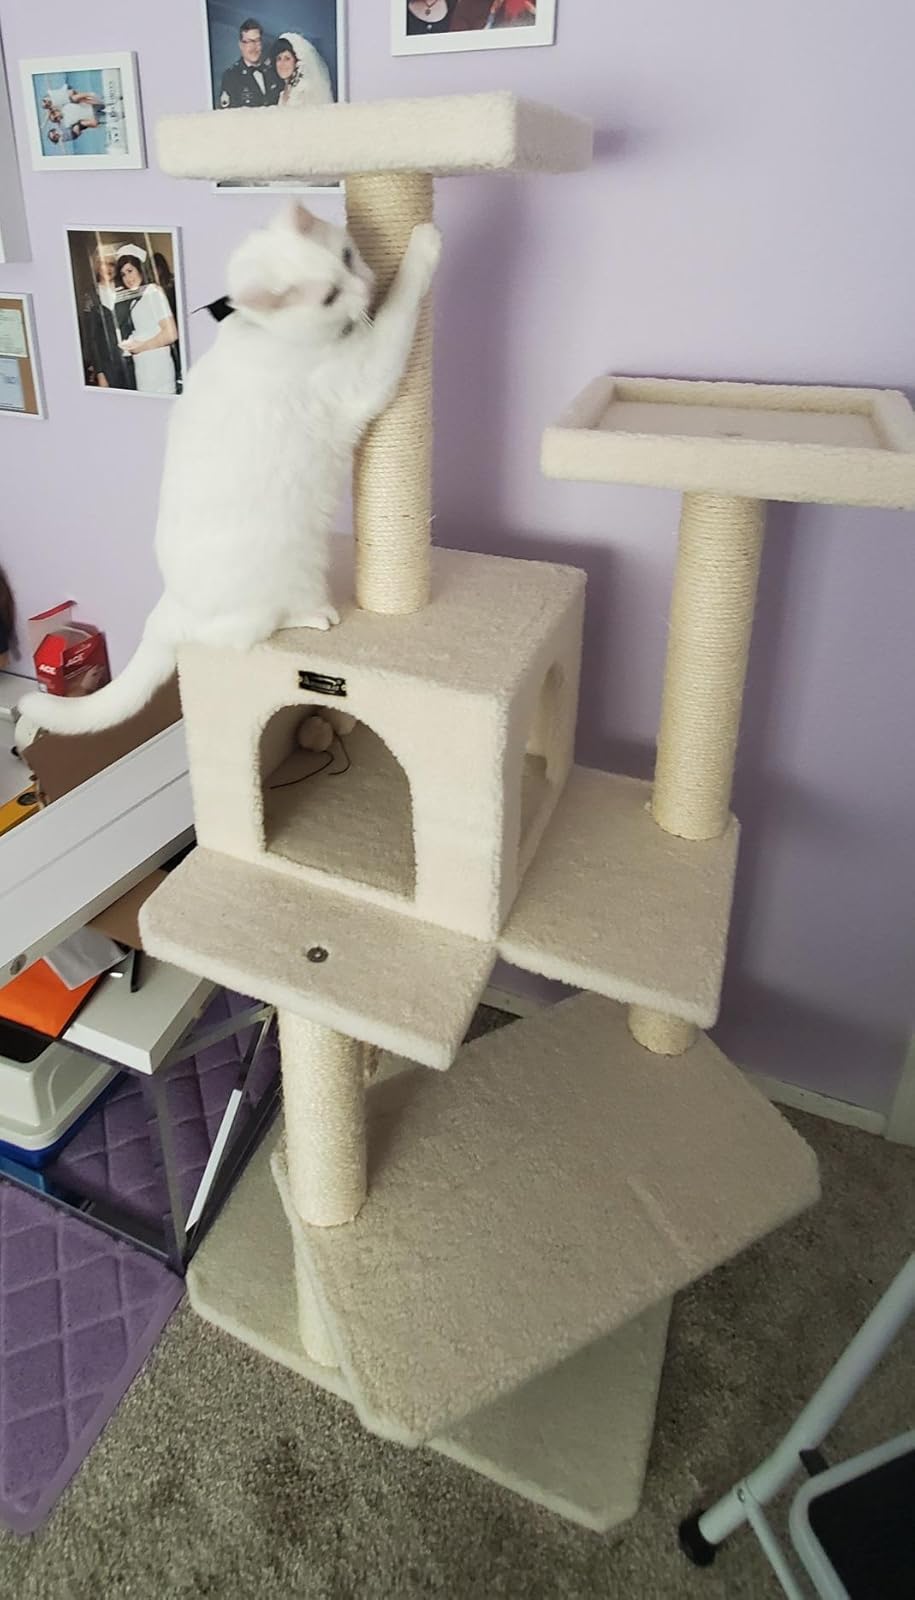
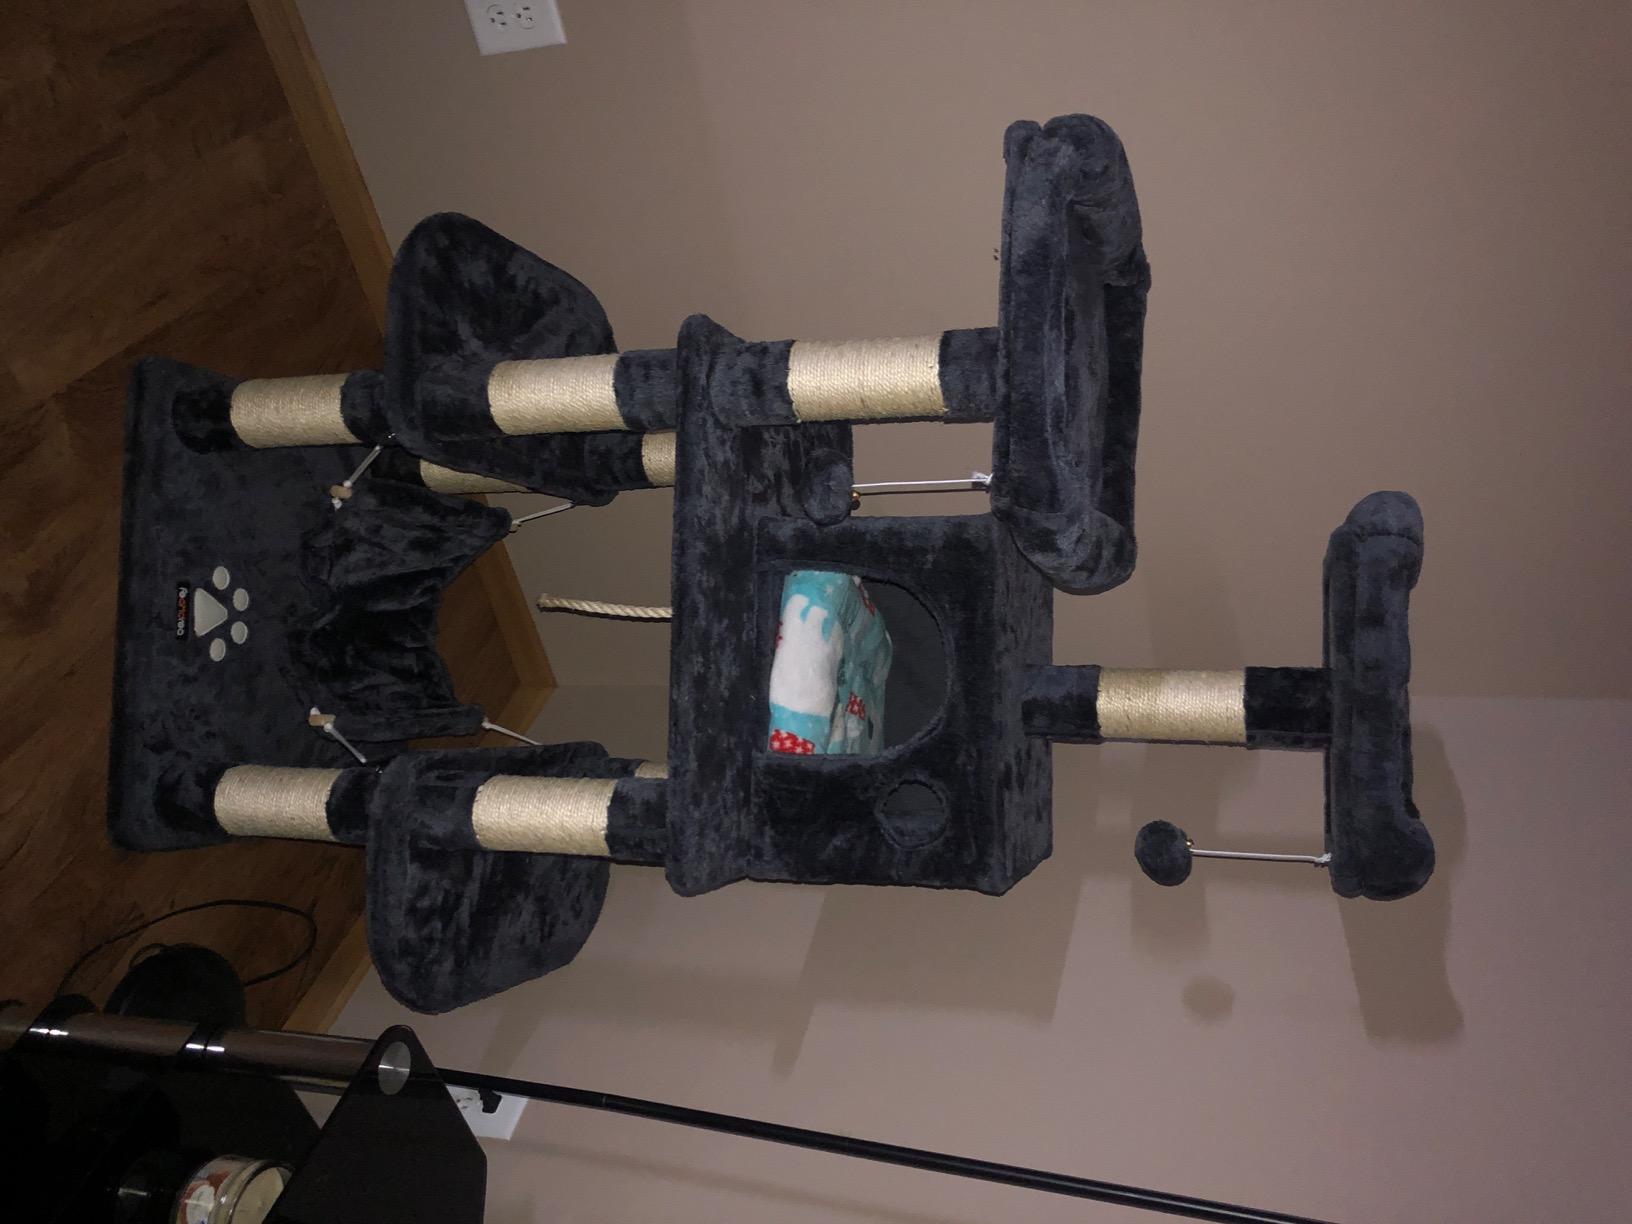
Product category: items_cat tree
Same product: no